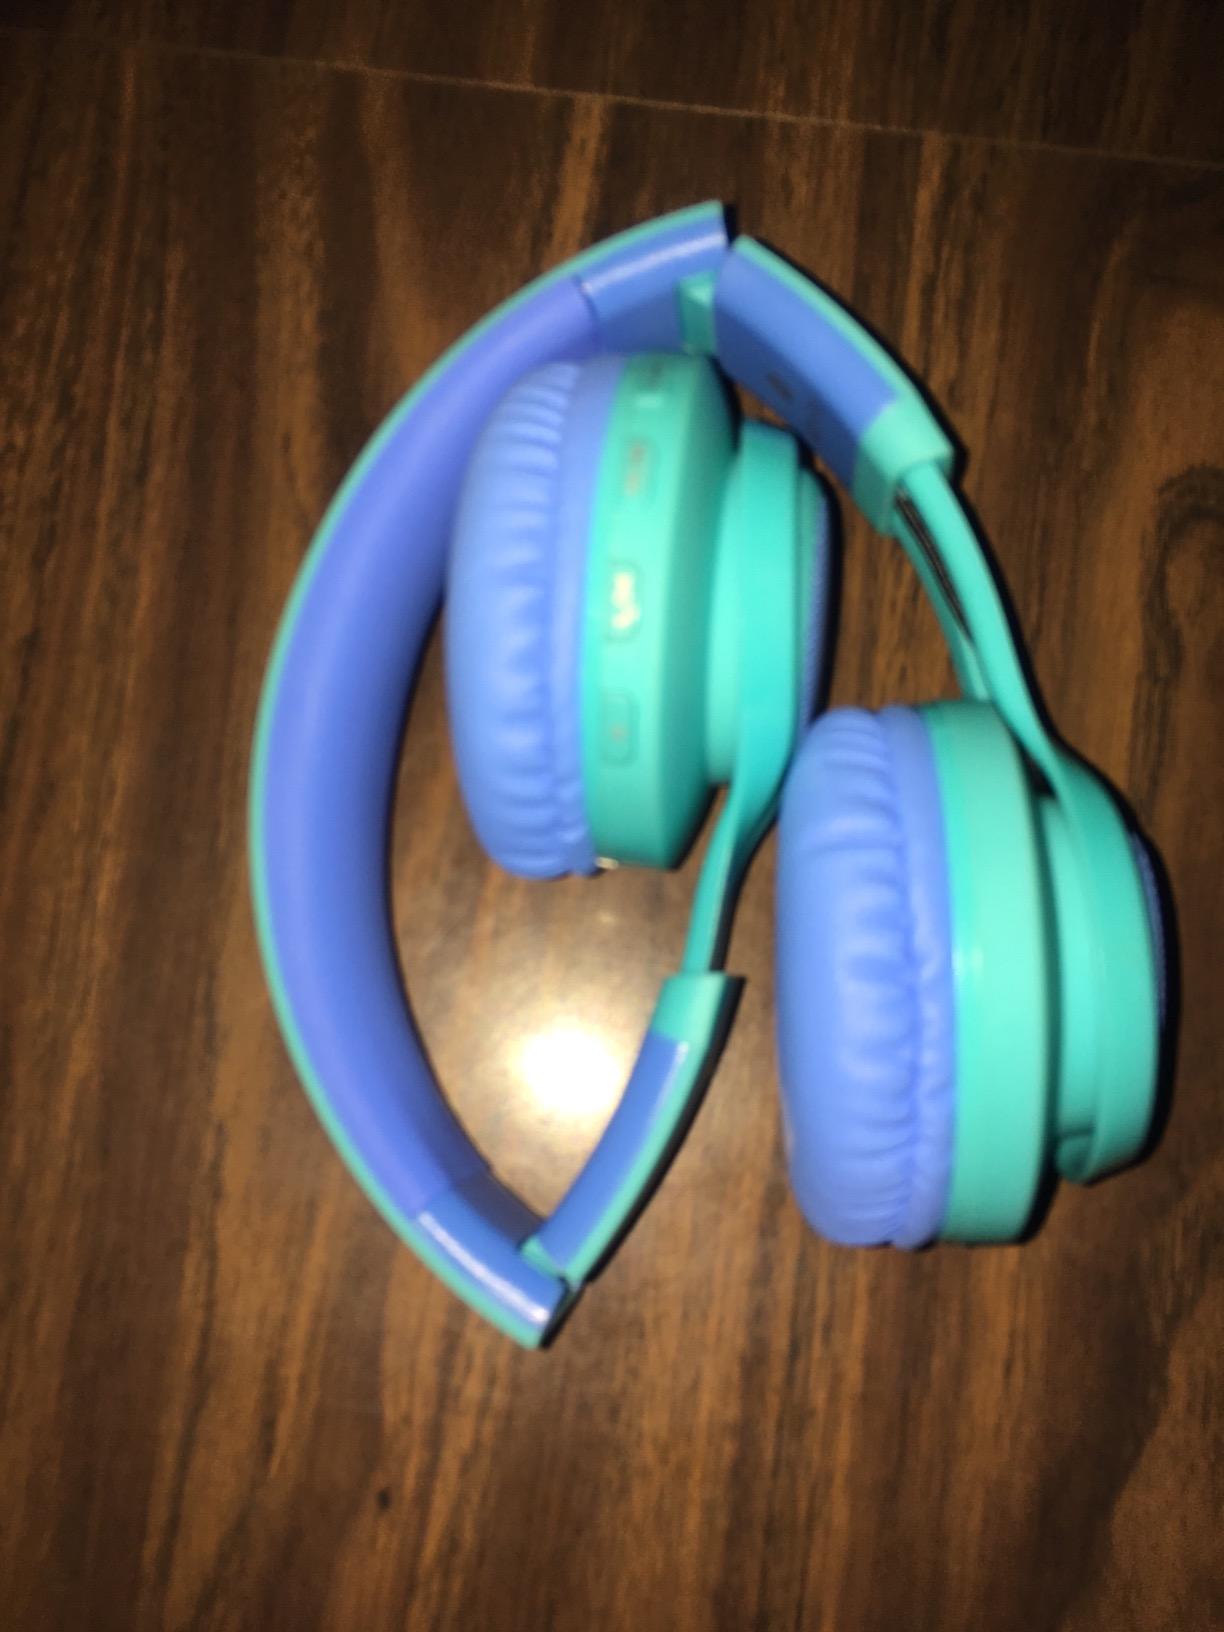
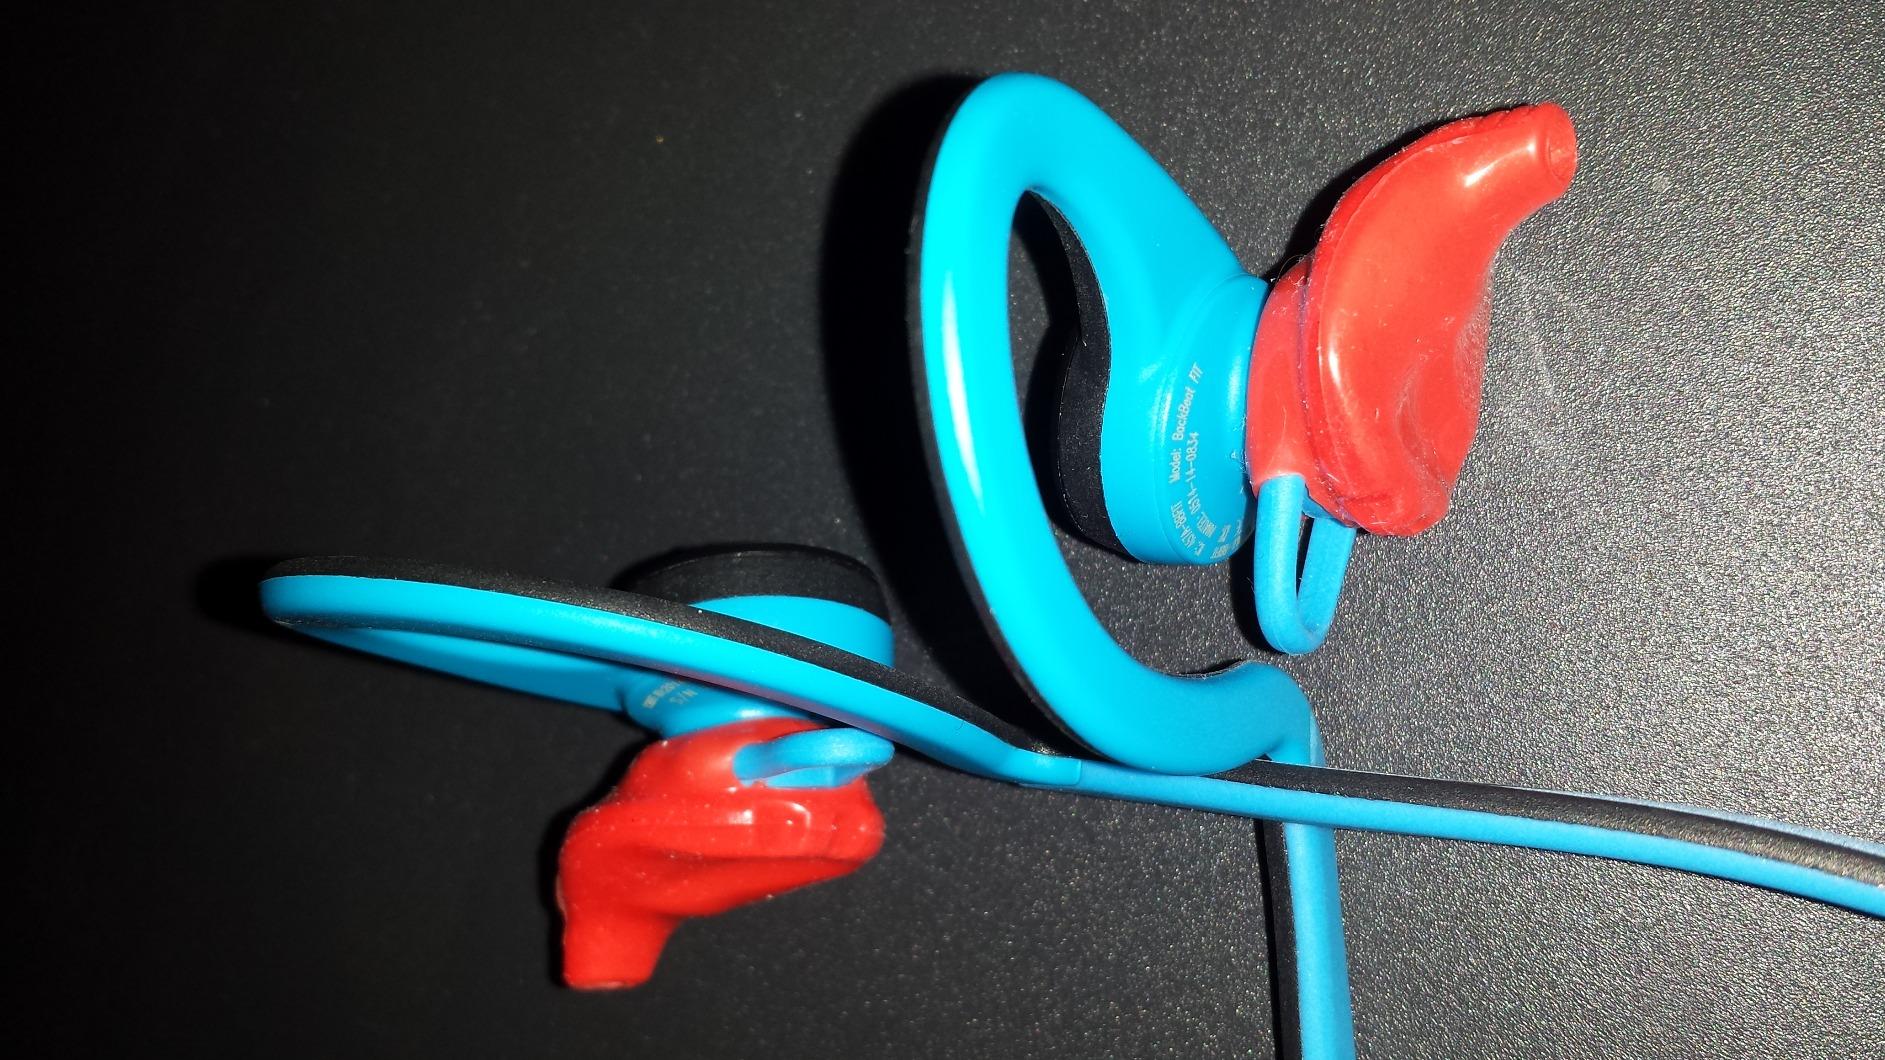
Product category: headphones
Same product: no